U.S. Route 3

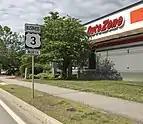
US 3 Bus. sign

US 3 runs along of I-95 (Route 128) in a wrong-way concurrency before exiting at exit 50A onto its own freeway, the Northwest Expressway.